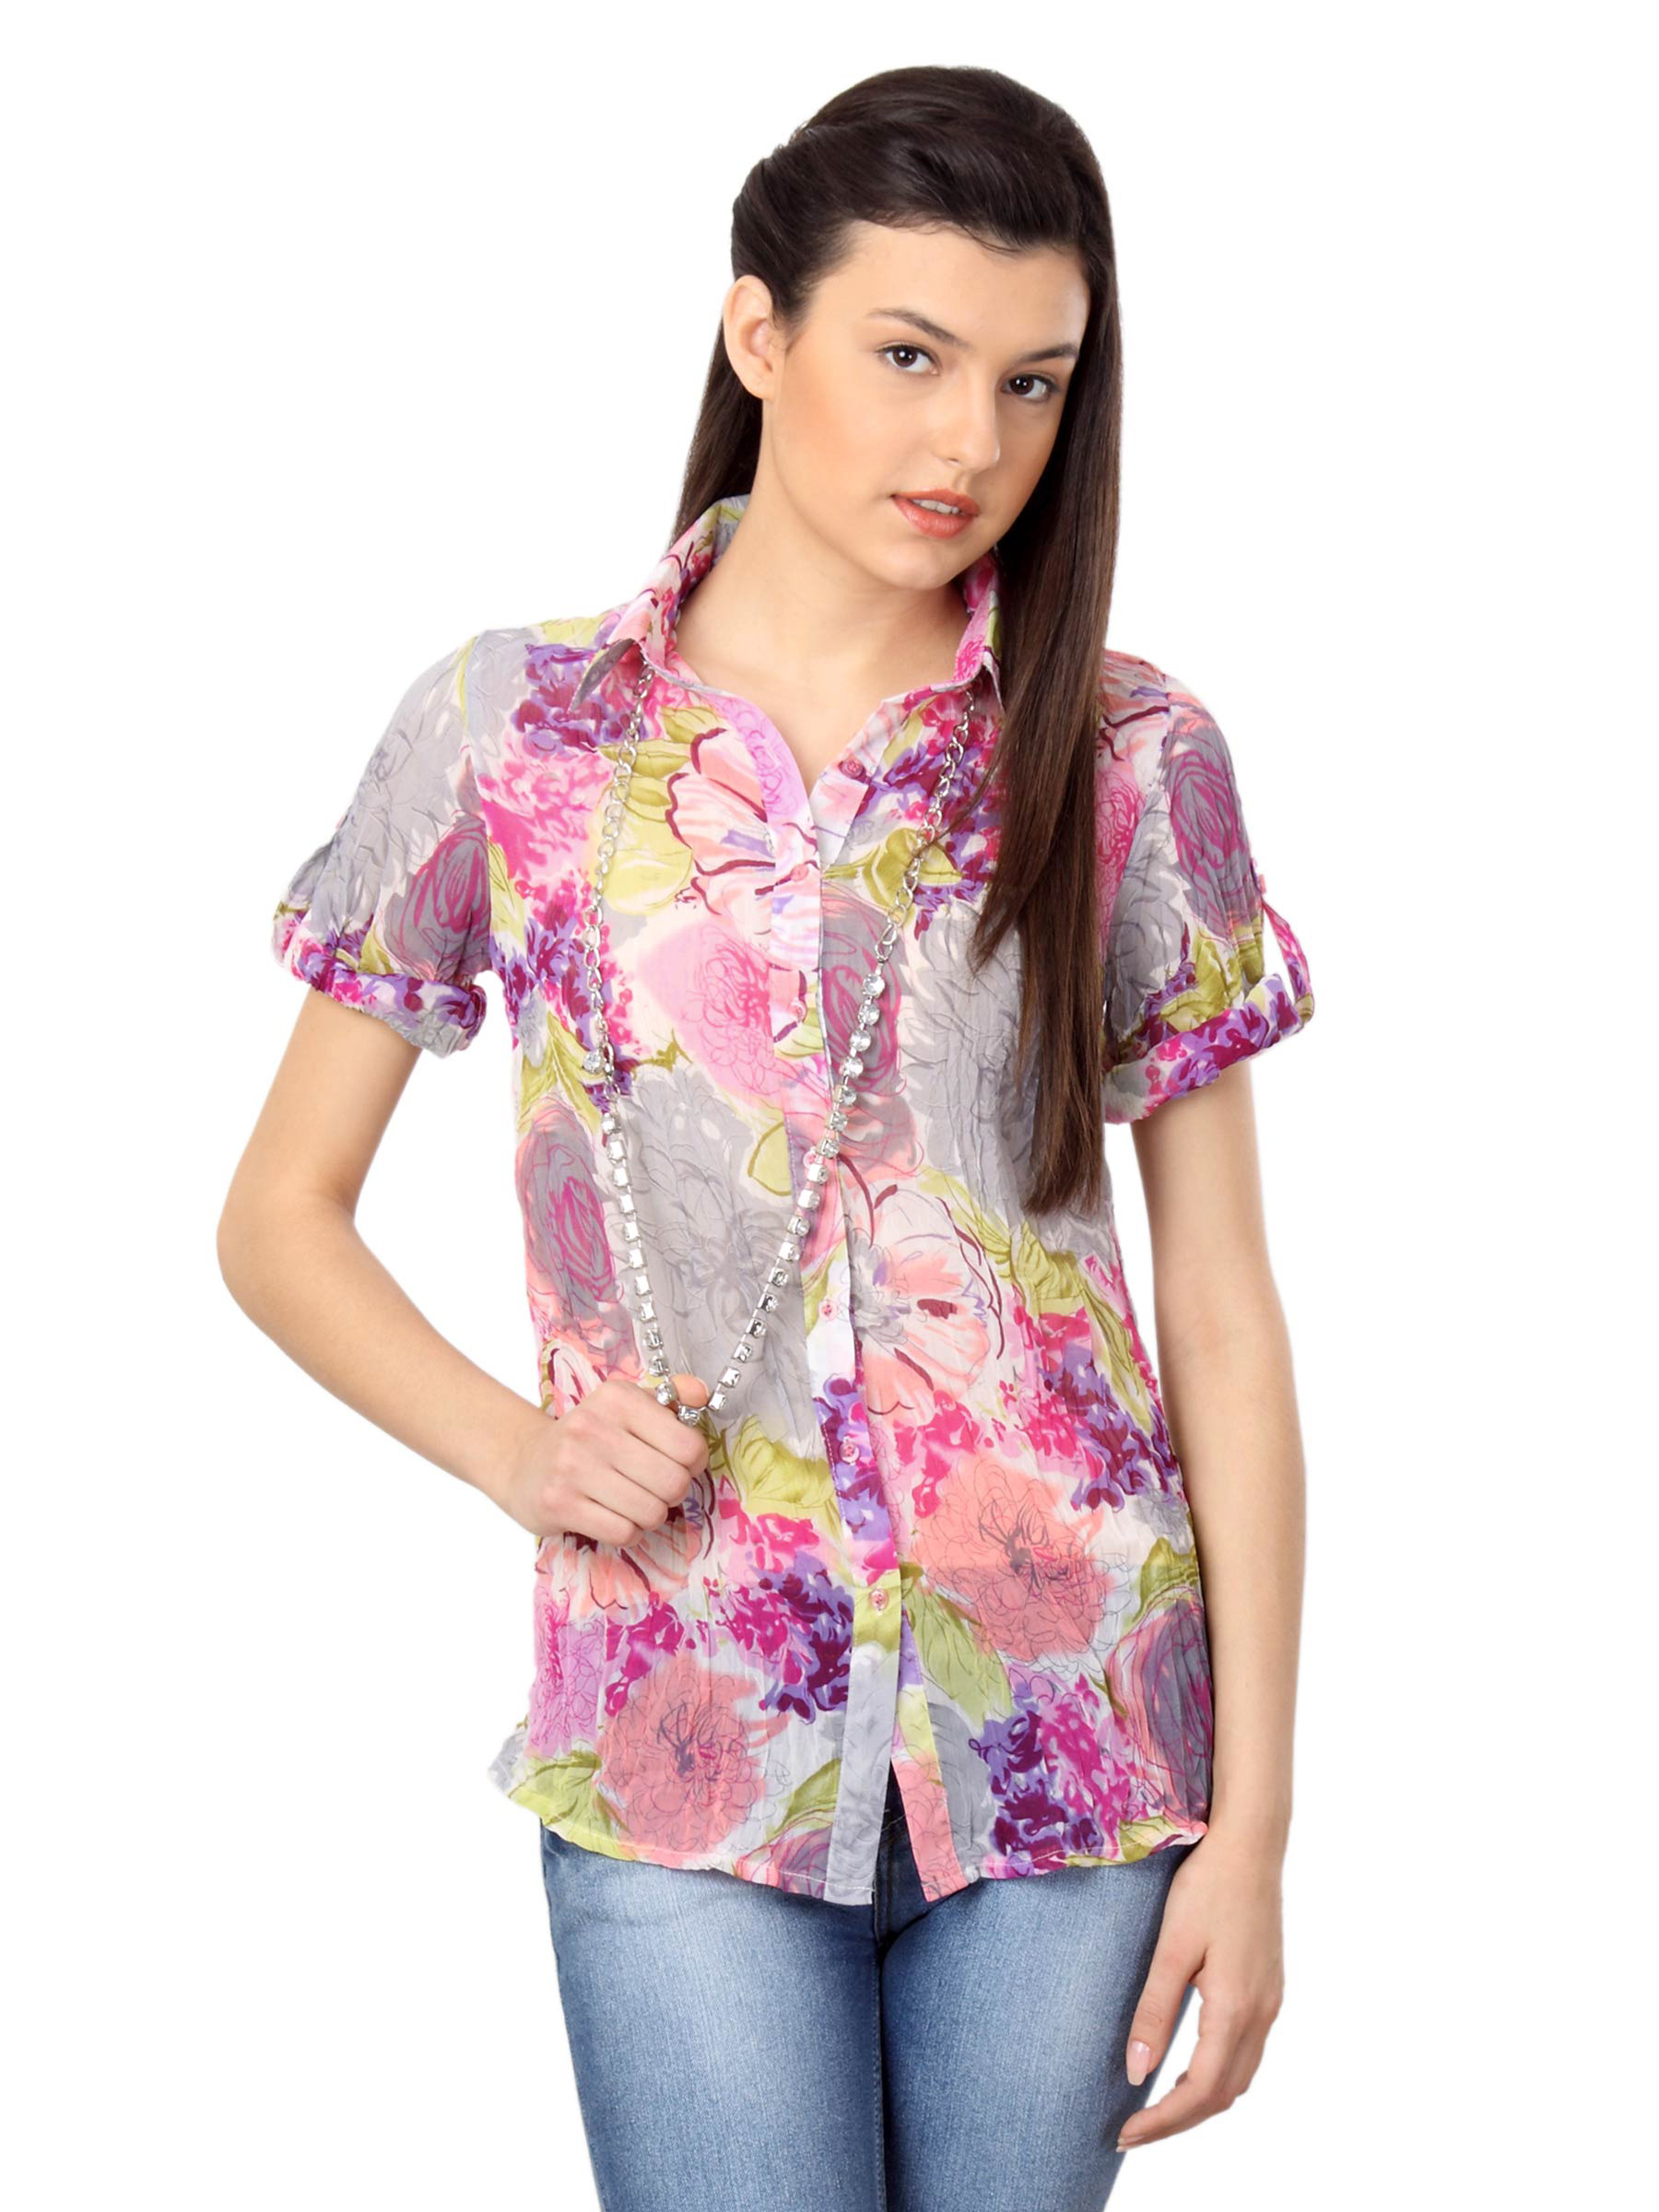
Tonga Women Multi Colored Shirt
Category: Apparel / Topwear / Shirts
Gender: Women
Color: Multi
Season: Summer 2012
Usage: Casual